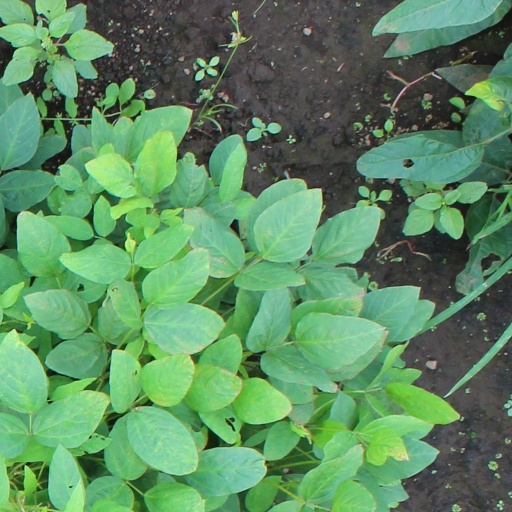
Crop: soybean